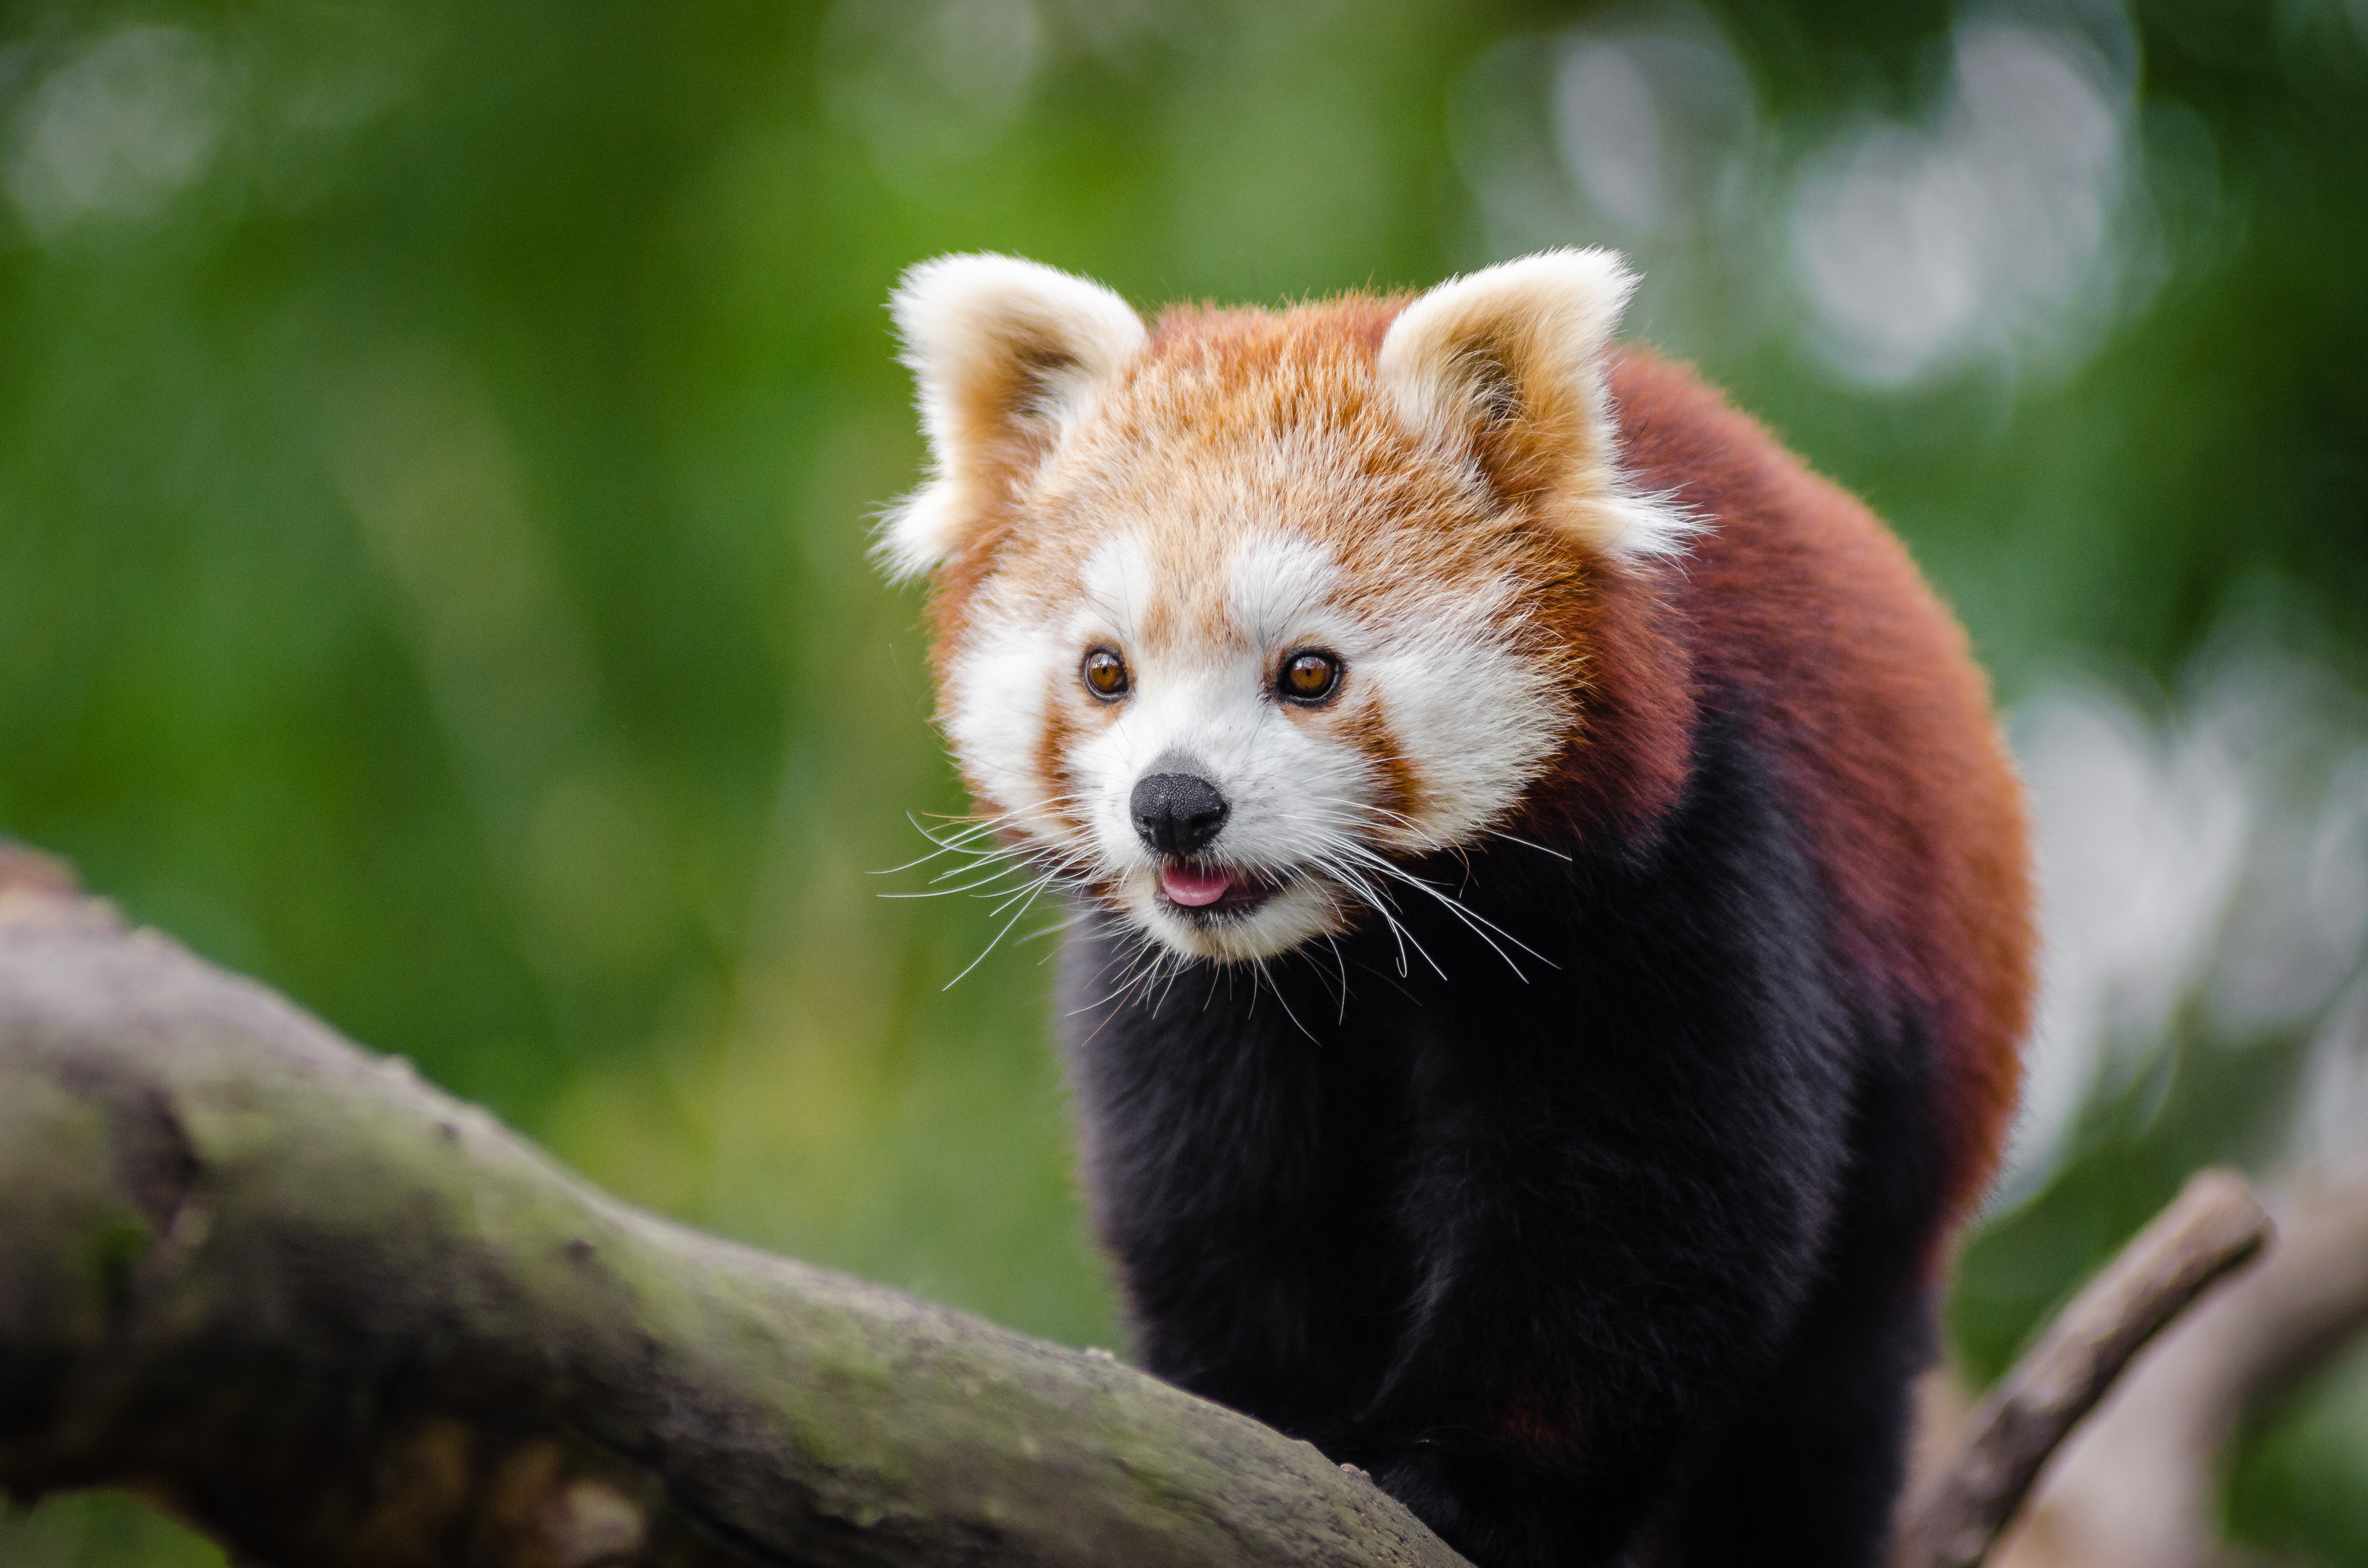
wildlife, mammal, fauna, red panda, panda, whiskers, vertebrate, dog breed group